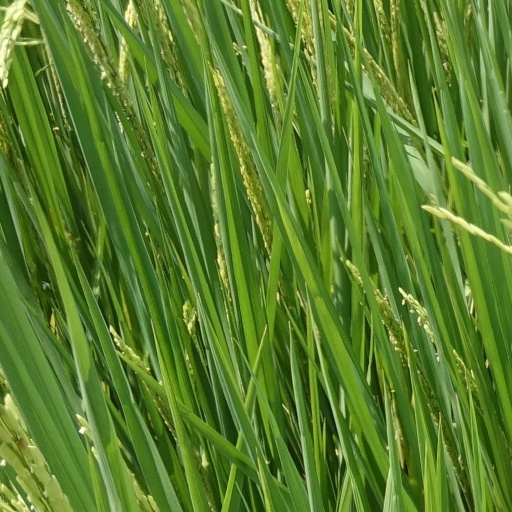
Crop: rice